Bonne Bay Marine Station

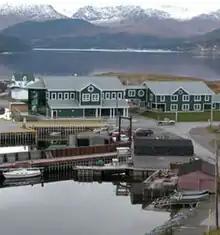
Bonne Bay Marine Station

Bonne Bay Marine Station is a marine ecology research and teaching facility on Bonne Bay along Newfoundland's west coast. It offers services to students, researchers, educators and the general public. The station is within Gros Morne National Park, a recognized UNESCO World Heritage Site. The aquarium portion of the facility is open to visitors. Interactive aquariums tours are provided to walk-ins, as well as school and community groups. The tour offers exhibits the latest research while showcasing marine flora and fauna in the station's aquaria and touch tank.